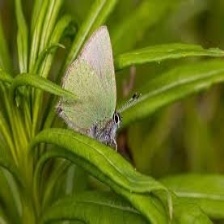
Species: GREEN HAIRSTREAK
Butterfly family (ImageNet category): lycaenid_butterfly